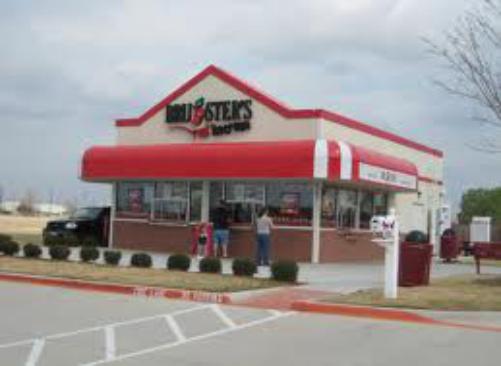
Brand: Bruster's Ice Cream
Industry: Food